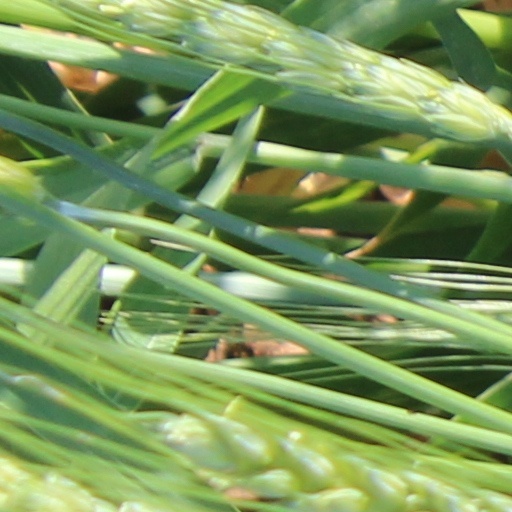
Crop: wheat